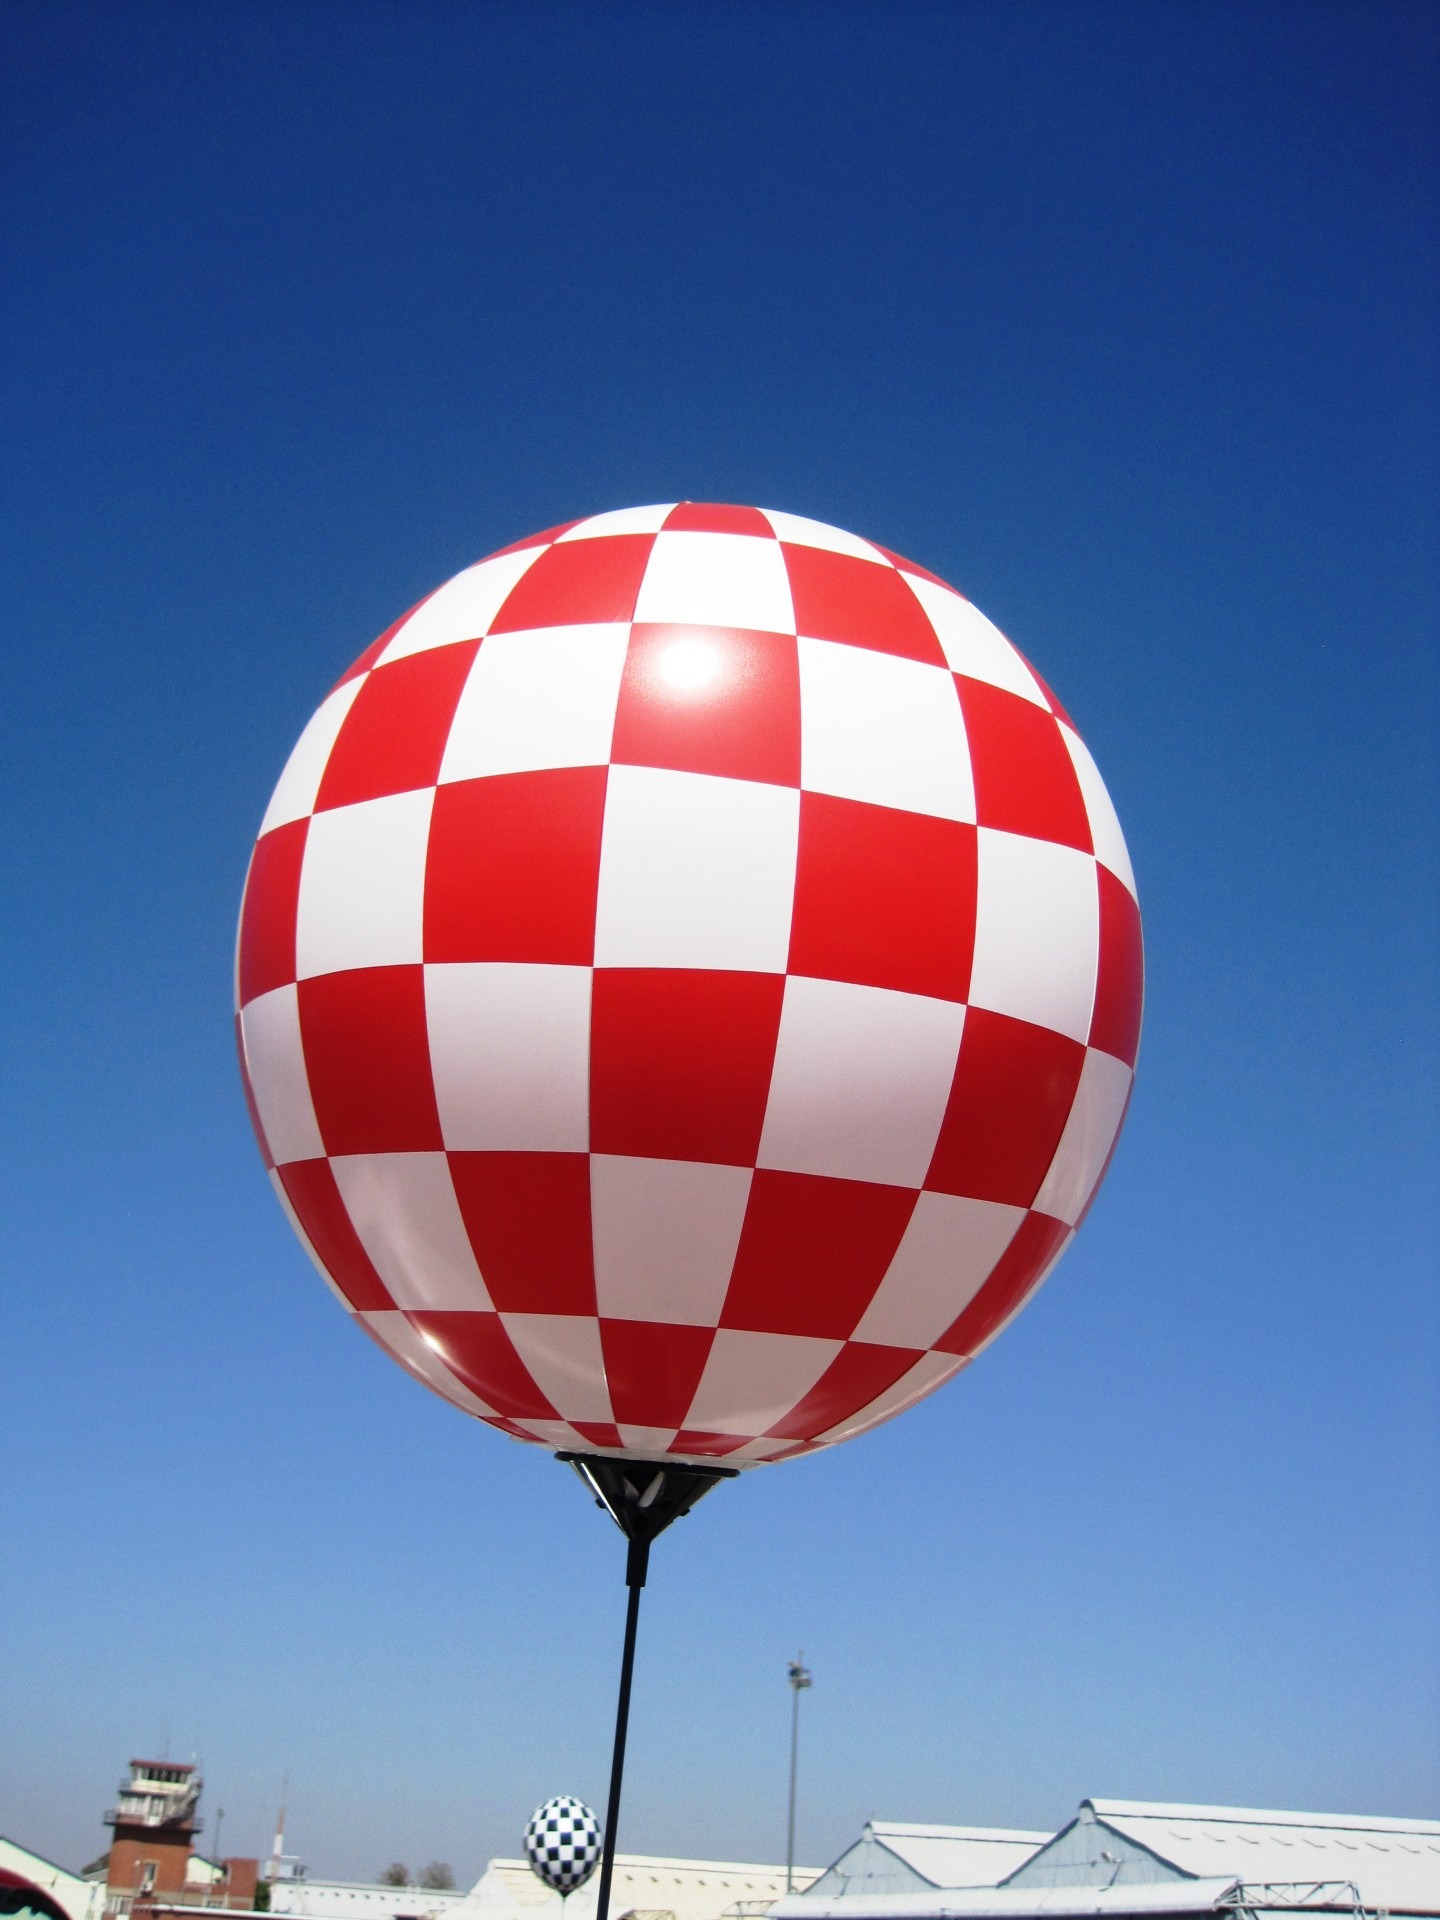
sky, white, balloon, hot air balloon, aircraft, pattern, red, vehicle, floating, toy, blocks, repetition, checkered, hot air ballooning, atmosphere of earth